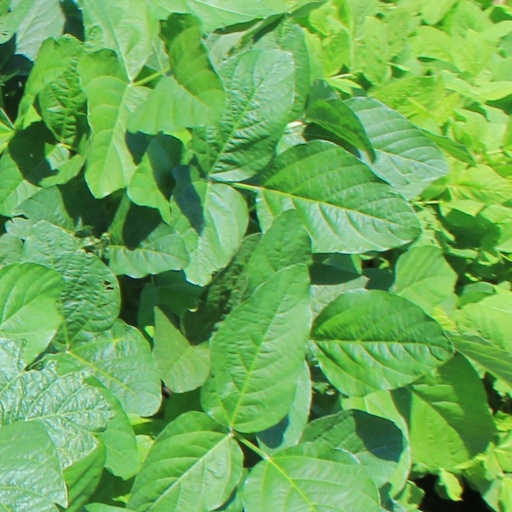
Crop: soybean